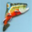
Label: trout